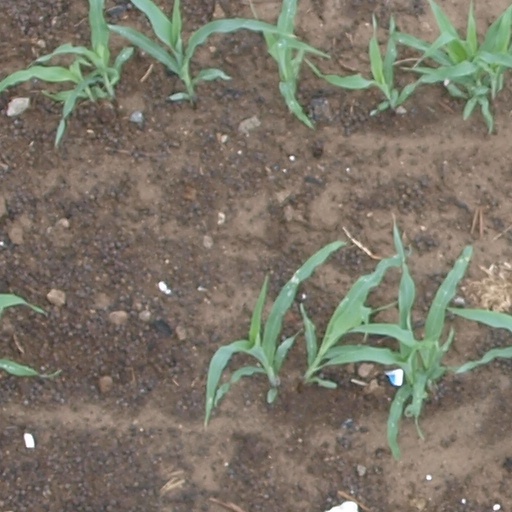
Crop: maize; corn